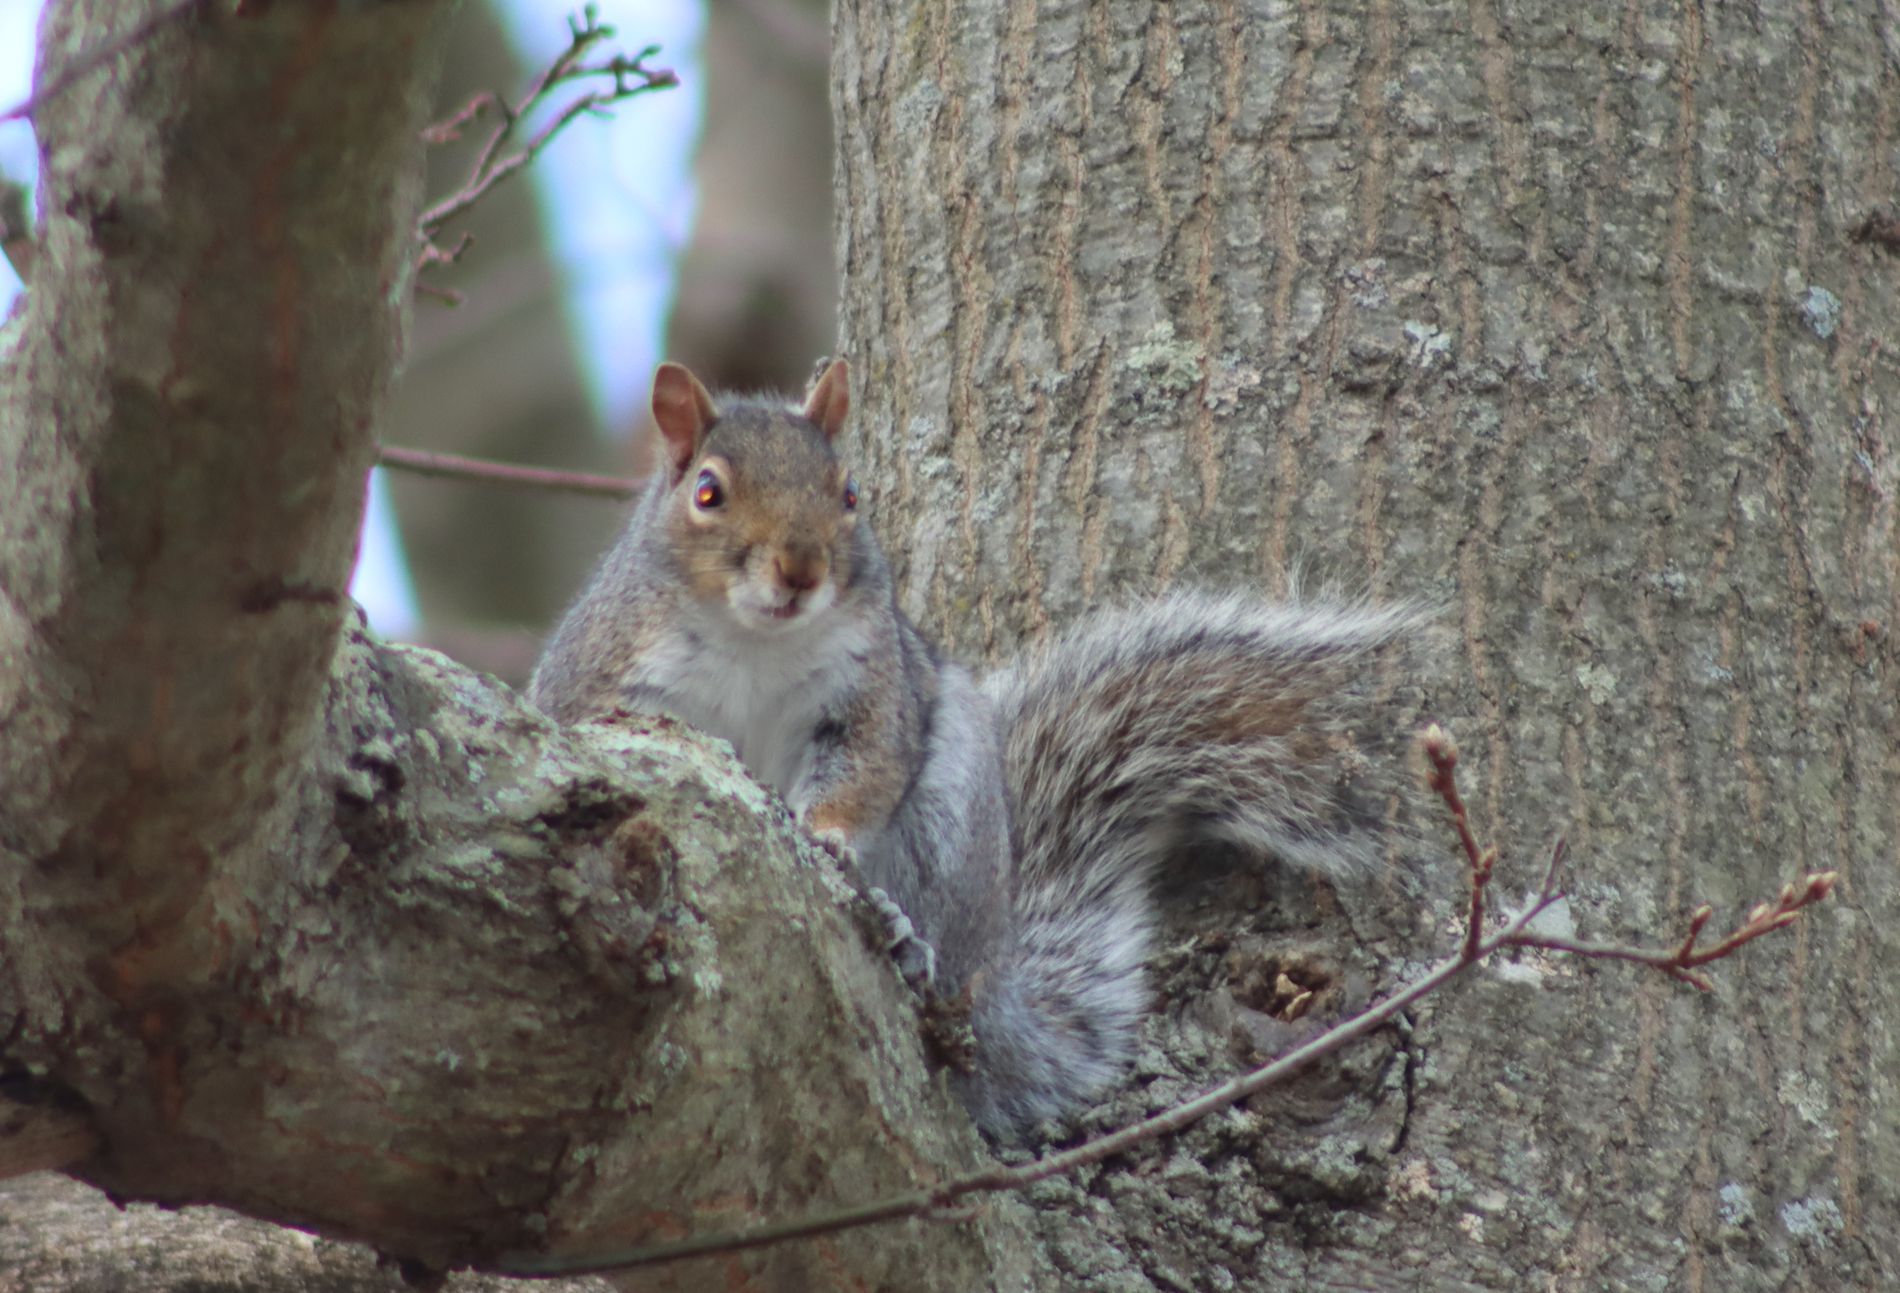
curious squirrel
Eastern gray squirrel sitting on a tree branch, looking directly at the camera against a blurry natural background.
From a frontal angle, a gray squirrel perched on a tree branch looks directly at the camera, in a calm, natural setting with an alert, curious mood. The color palette is gray, brown, white, and pale blue. The shooting style is close-up with soft, natural lighting.
Labels: Animal, Mammal, Rodent, Squirrel, Rat, Plant, Tree, Tree Trunk, blurry background